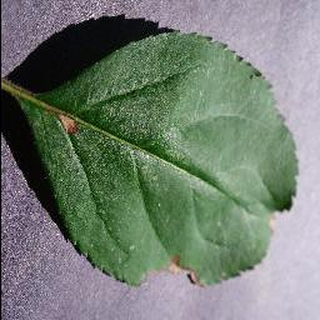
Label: apple_black_rot